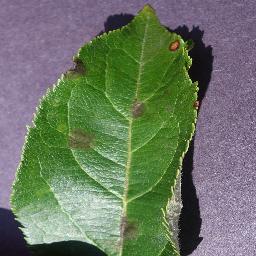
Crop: apple
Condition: scab